Ragnheiður Bragadóttir

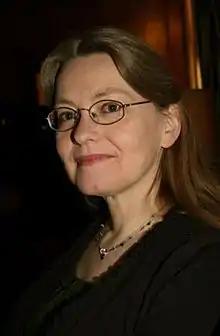

Ragnheiður Bragadóttir (born 1956) is a professor in law at the Faculty of Law of the University of Iceland.